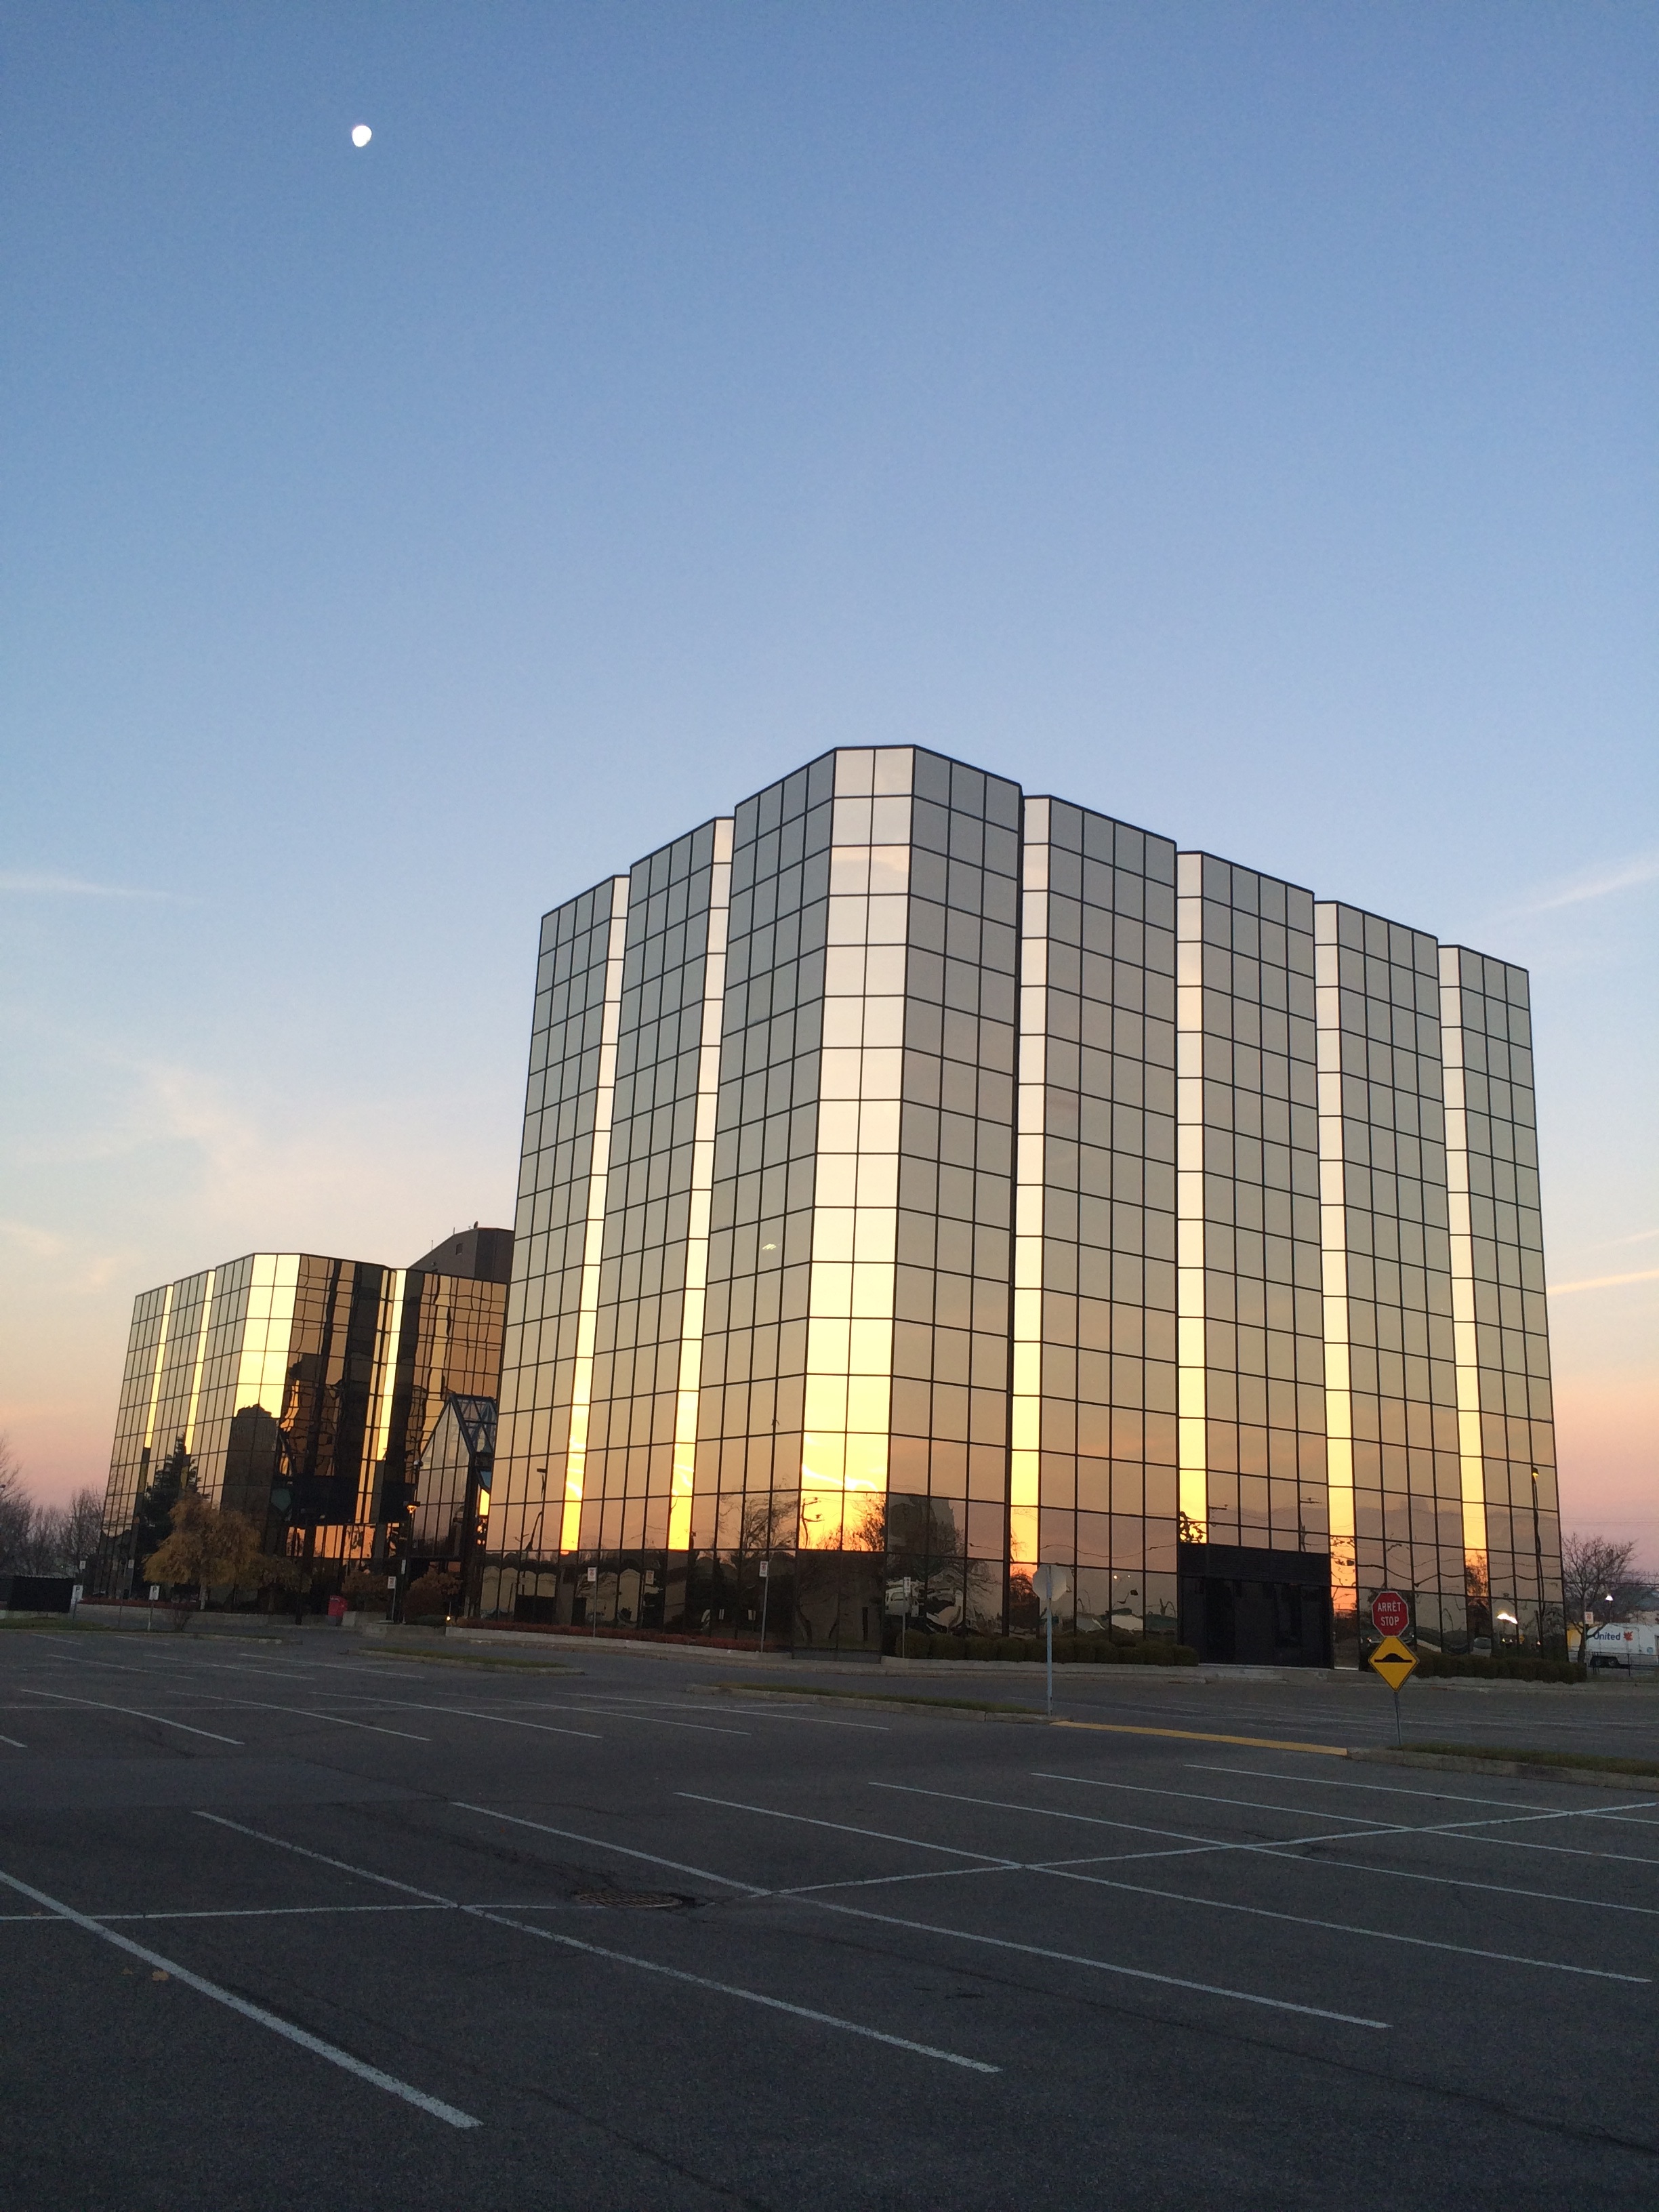
architecture, morning, glass, building, city, skyscraper, cityscape, downtown, architect, reflection, landmark, facade, tower block, headquarters, banque, urban area, residential area, metropolitan area, montreal quebec canada